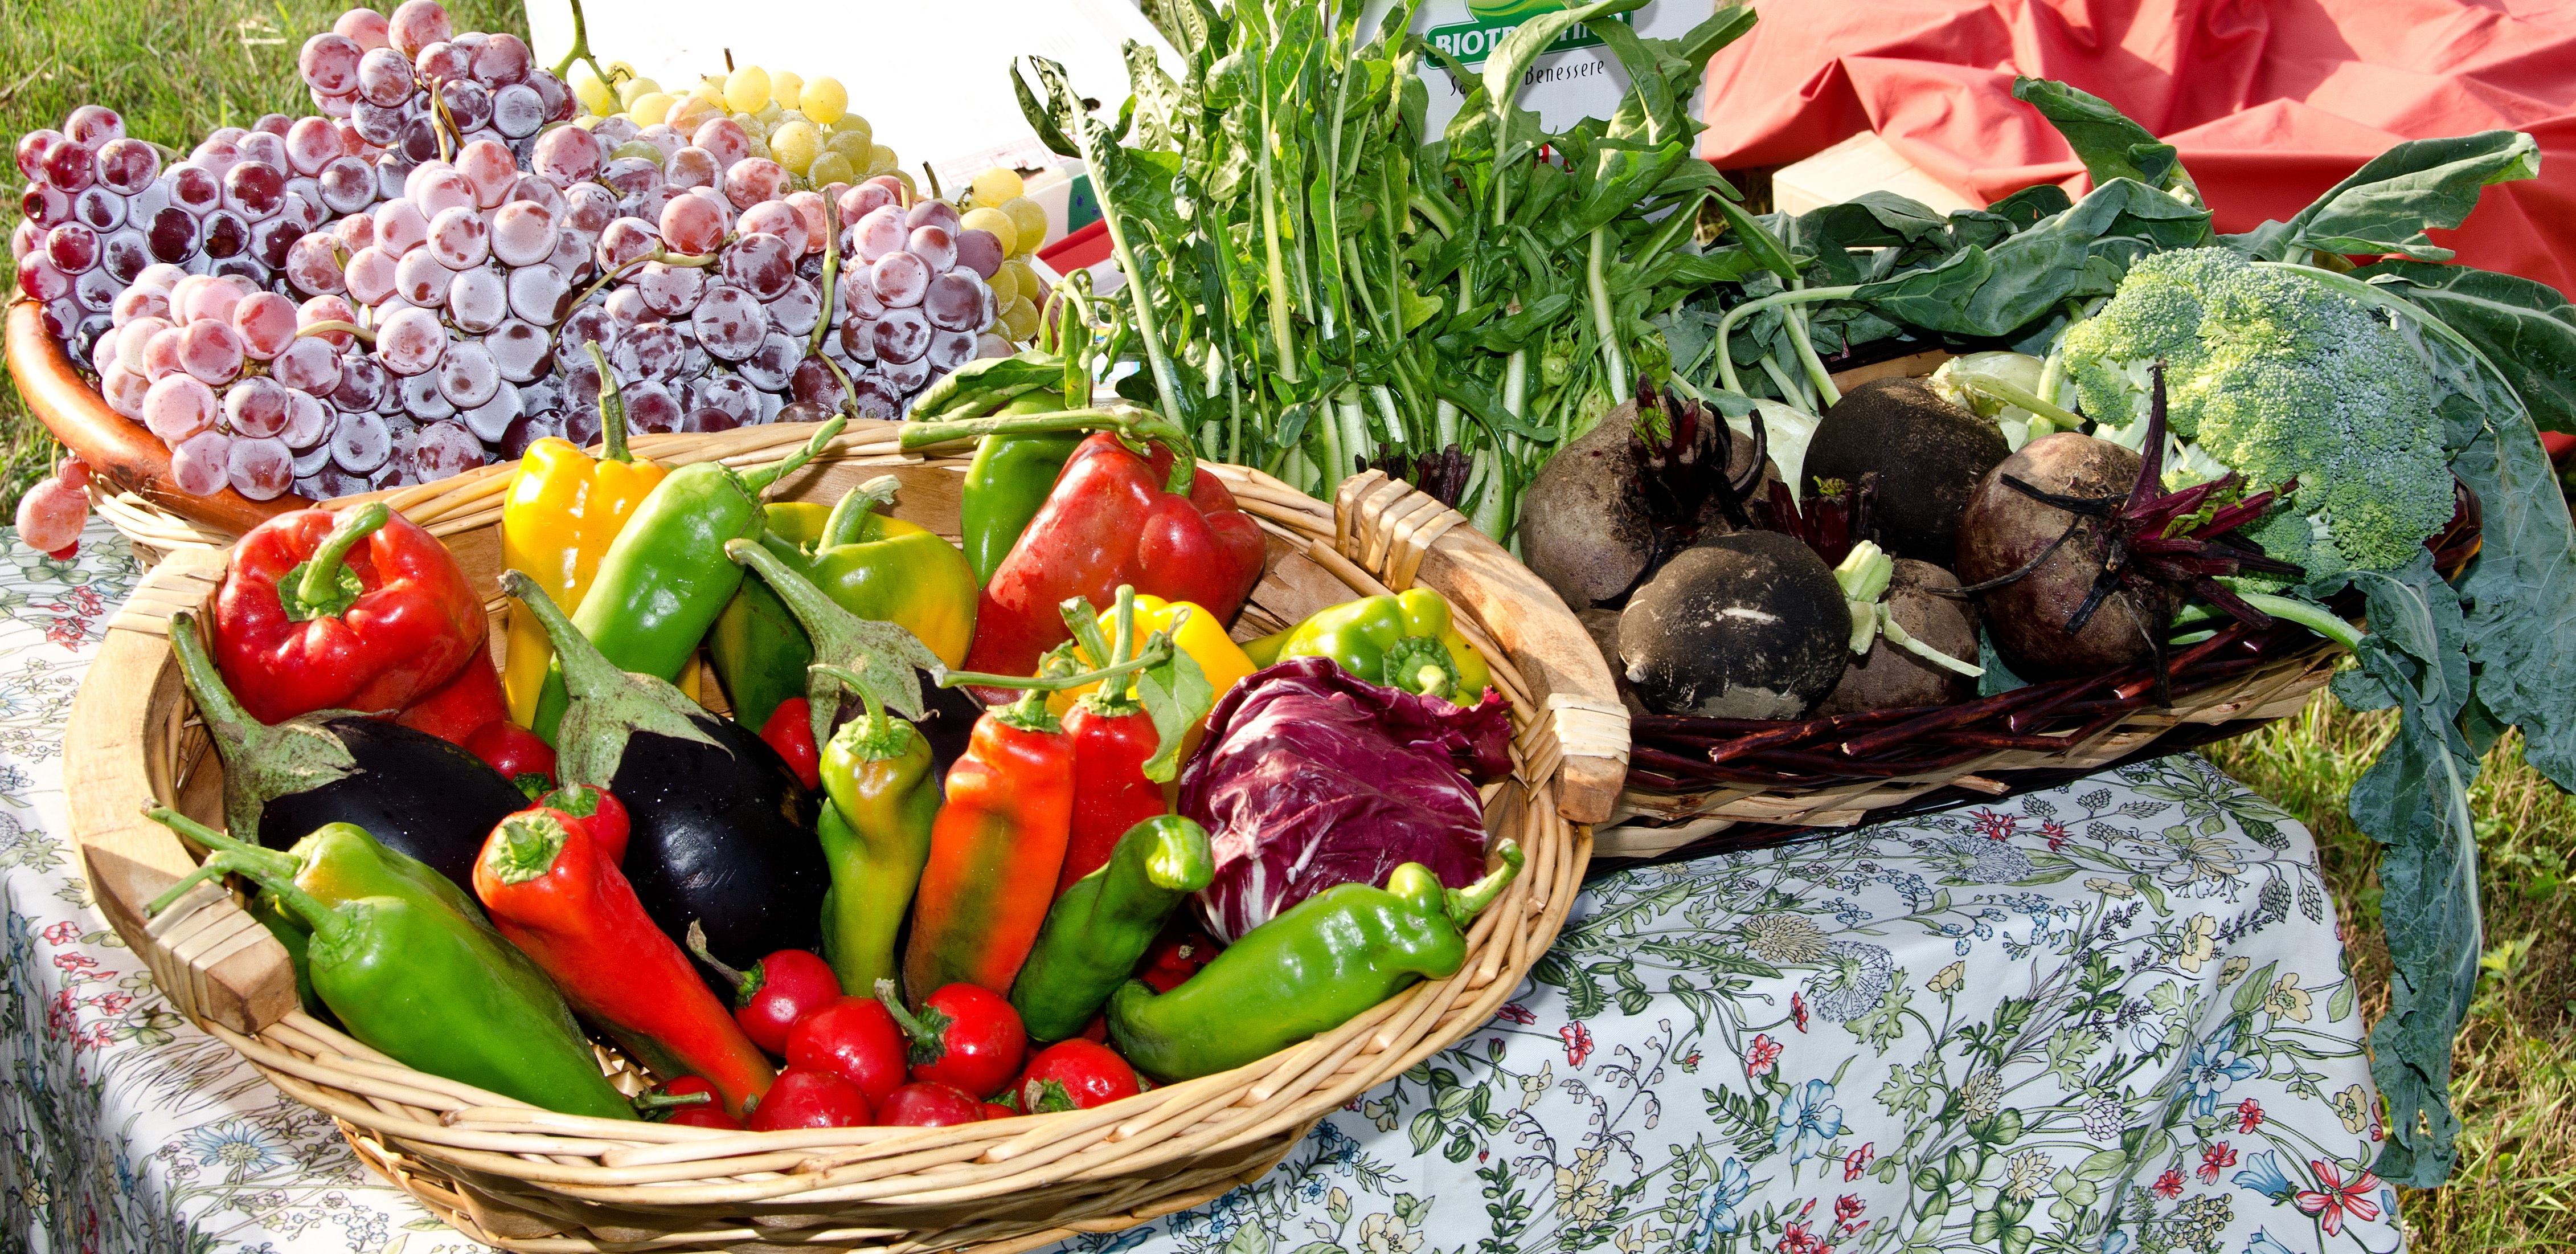
flower, dish, meal, food, produce, vegetable, market, garden, lunch, vegetables, supermarket, fair, flowering plant, cottages vacation rentals, vegetable basket, land plant